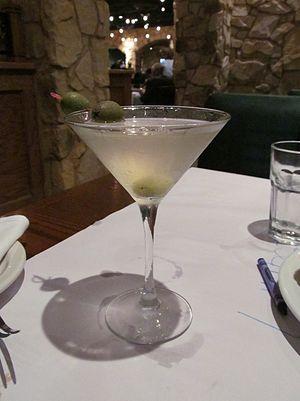
James Bond [ d͡ʒeɪmz bɒnd], également connu par son matricule 007, est un personnage de fiction créé en 1953 par l'écrivain et ancien espion britannique Ian Fleming dans le roman Casino Royale.
Le Vodka Martini ou Vodkatini ou Kangourou, est un cocktail alcoolisé à base de vodka et de vermouth. Il est un des cocktails les plus célèbres de la littérature et du cinéma mondial depuis 1953, en tant que cocktail préféré de l'agent secret britannique James Bond 007 de Ian Fleming, avec ses variantes dry Martini à base de gin et de vermouth blanc sec, et Vesper à base de vodka, gin, Lillet, et citron.